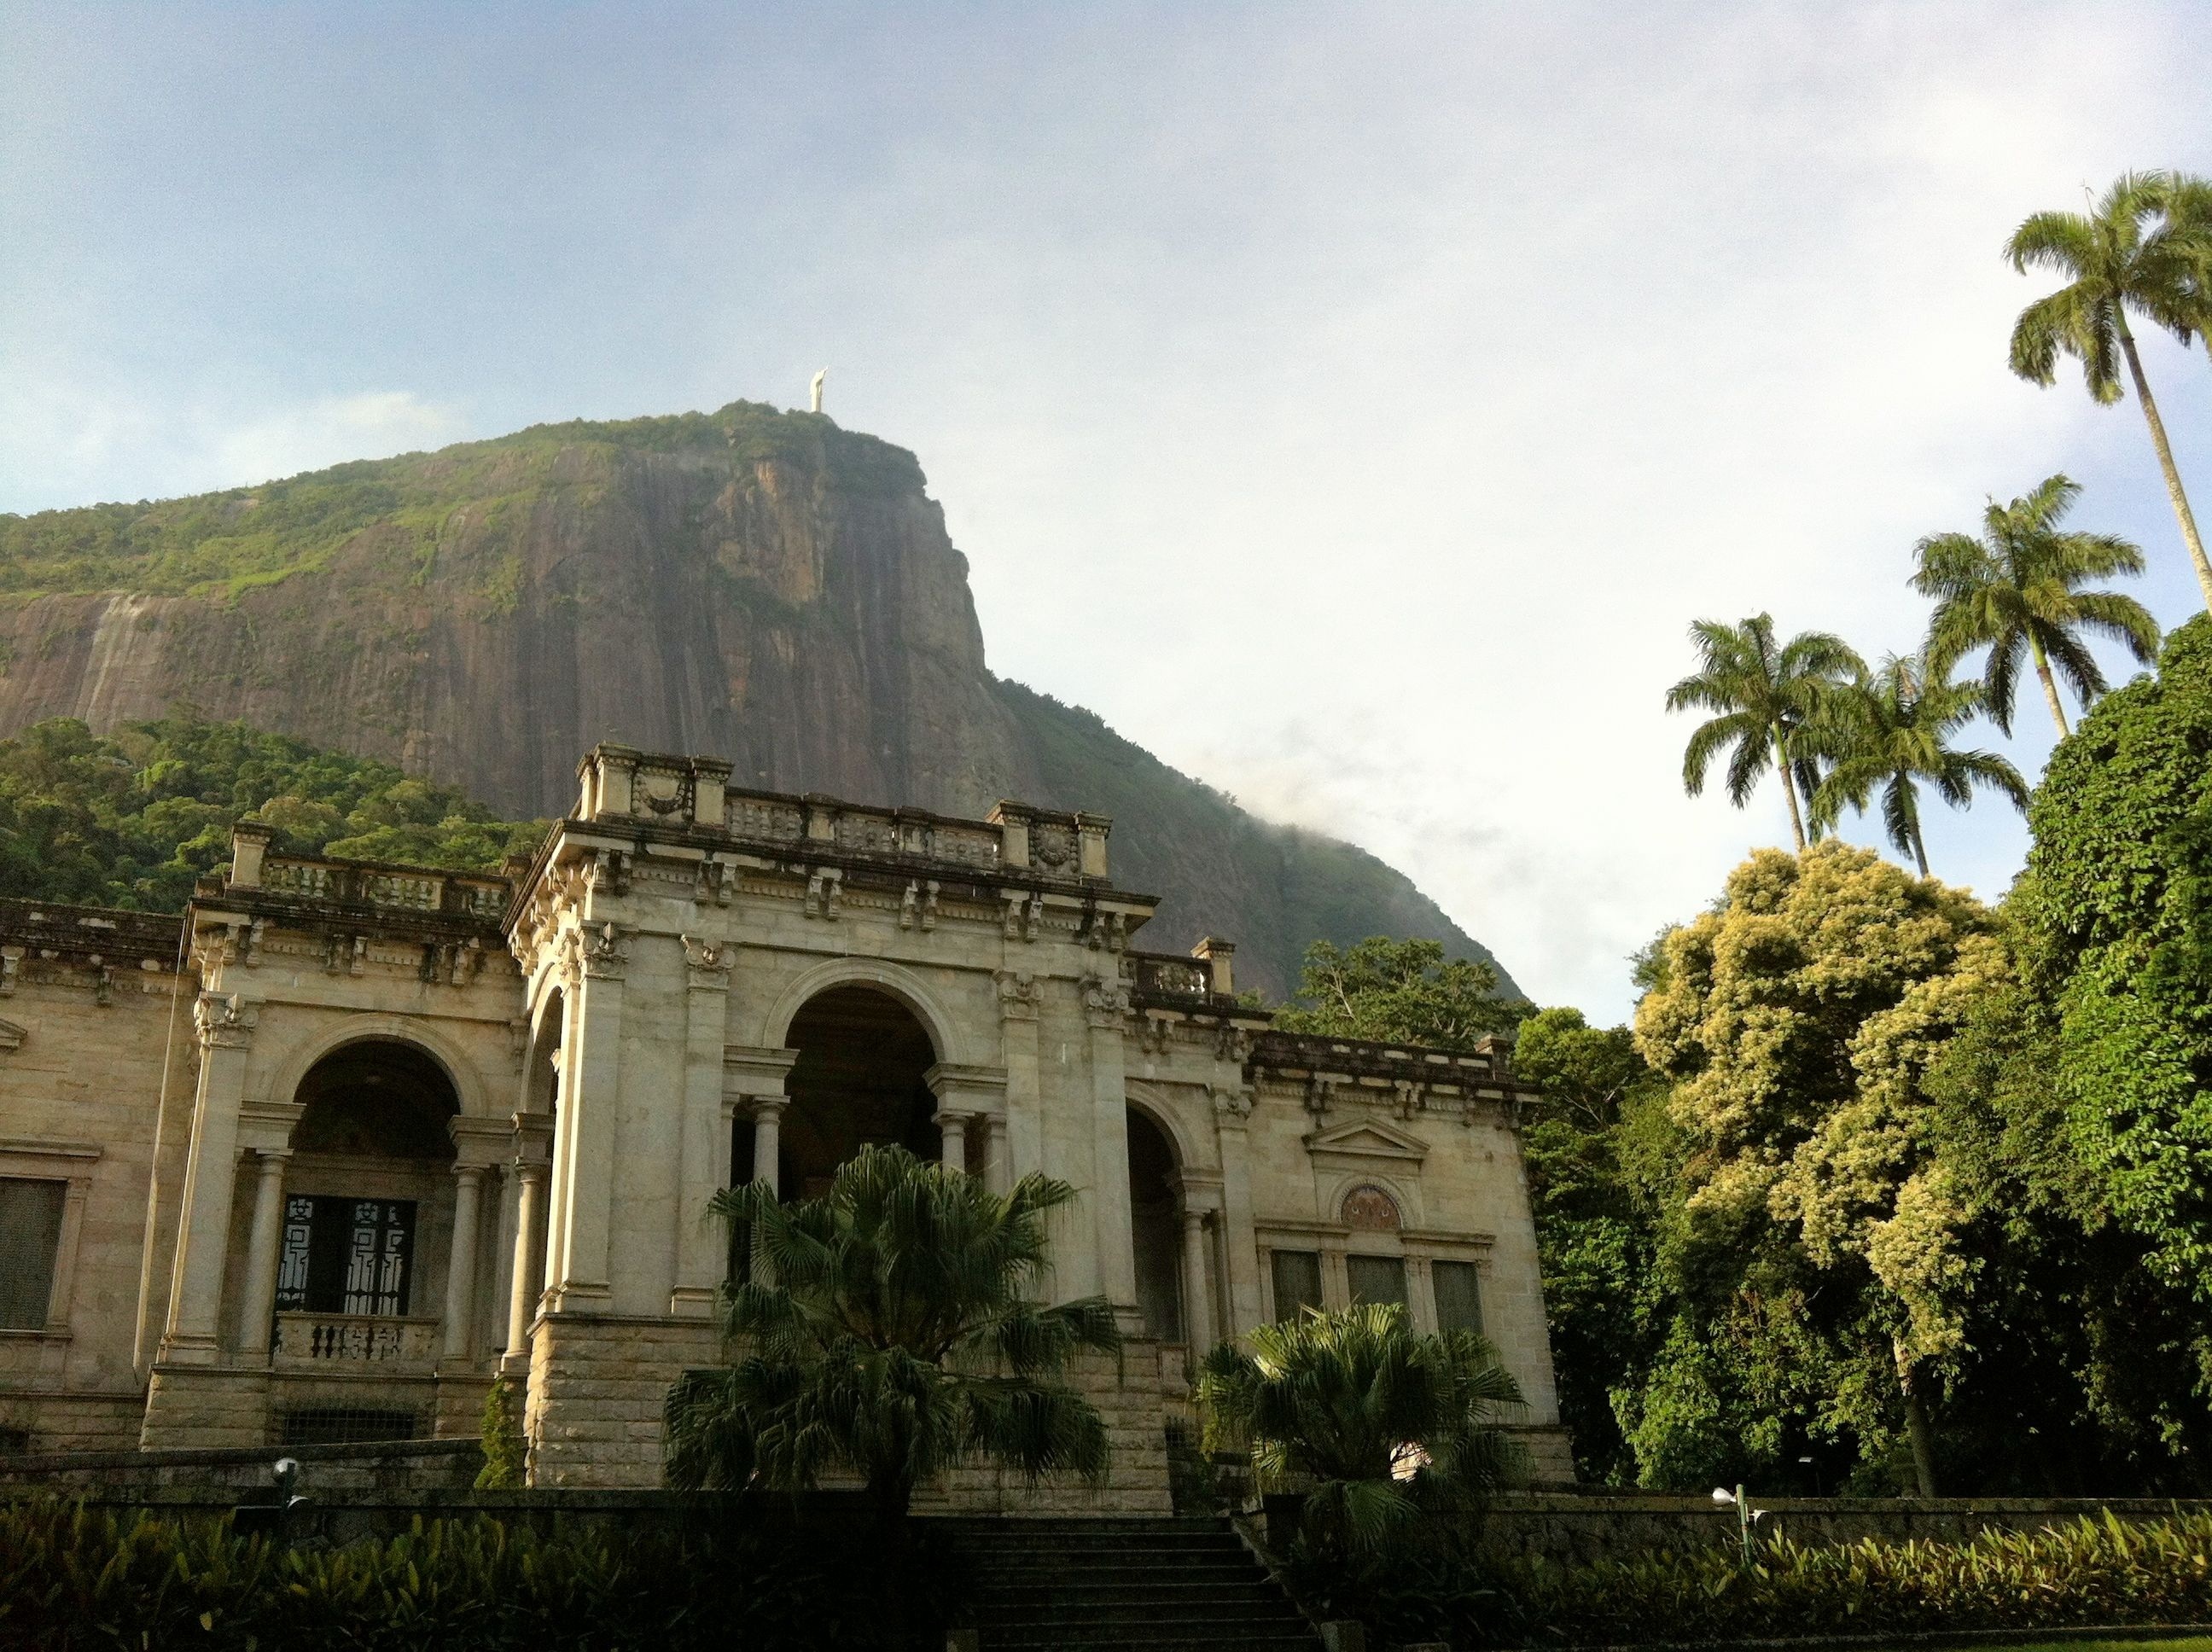
nature, mountain, architecture, building, palace, vacation, travel, scenic, landmark, tourism, place of worship, rio de janeiro, trees, ruins, monastery, rio, estate, brazil, palm trees, destination, historic site, corcovado, ancient history